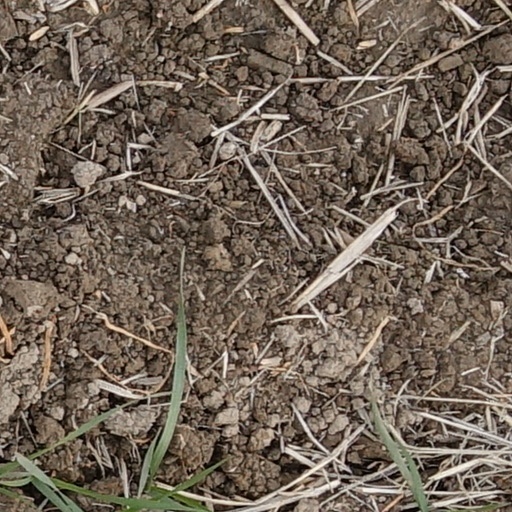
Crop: wheat